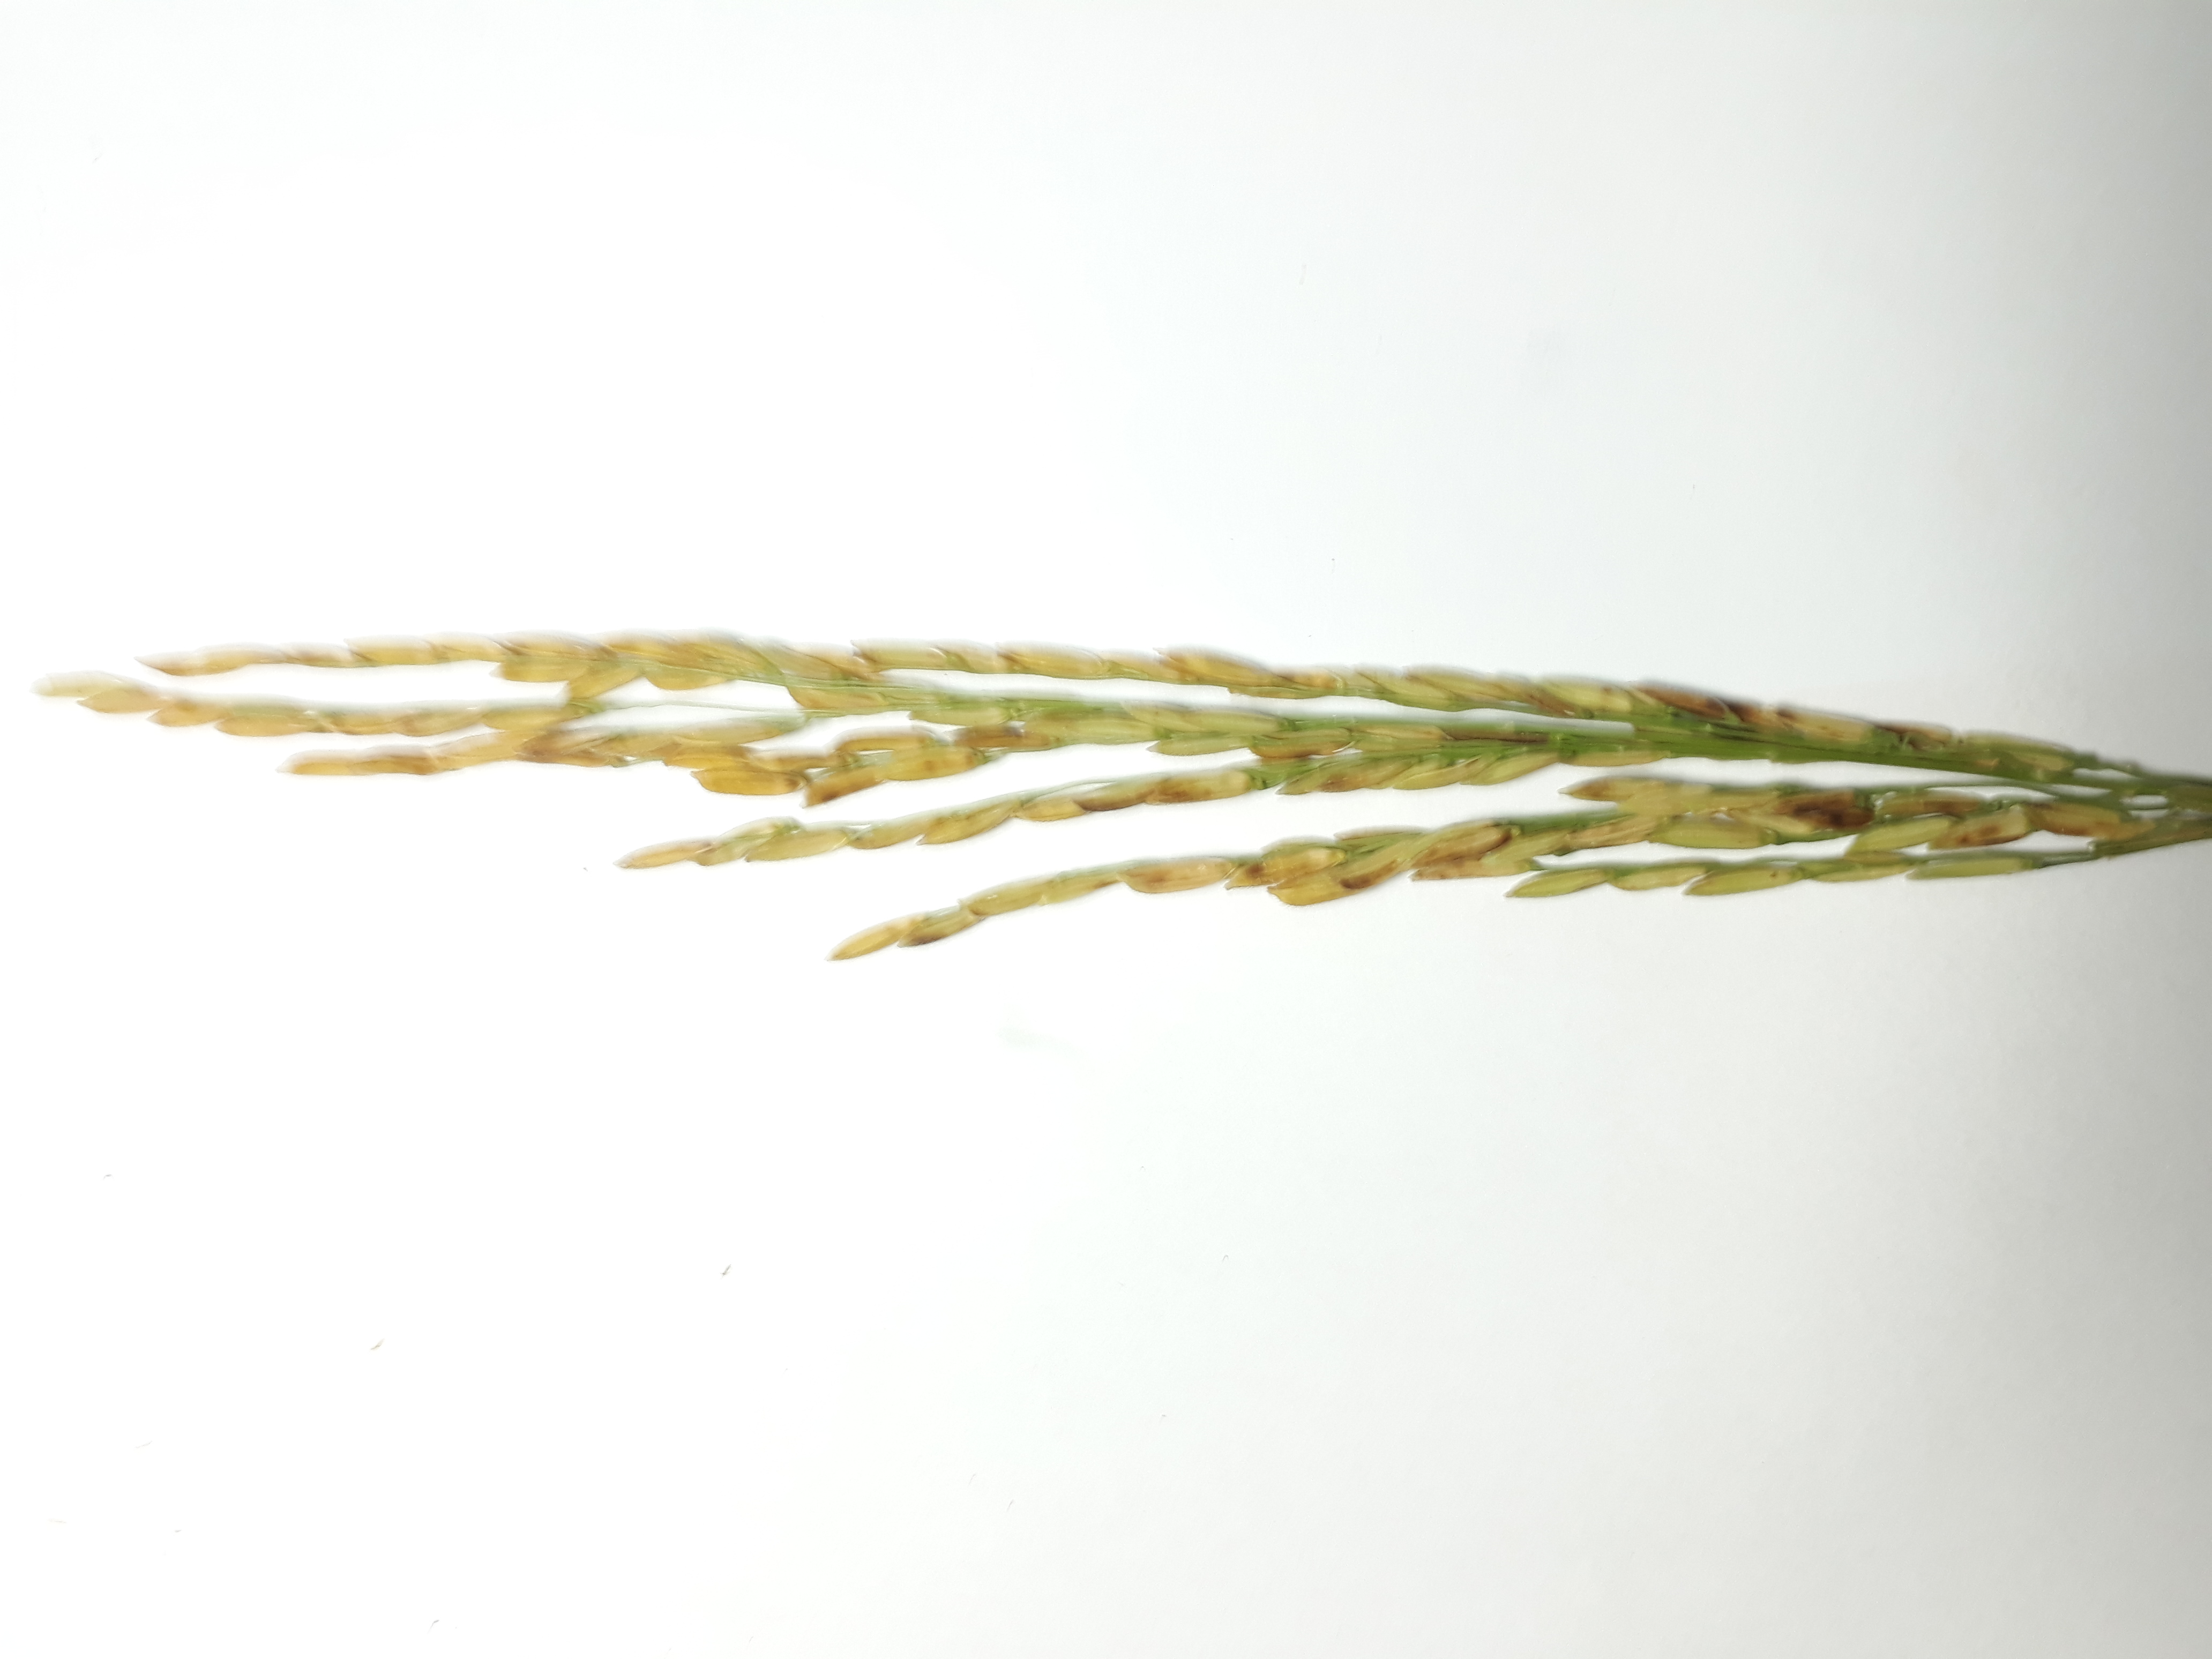
Label: Damaged